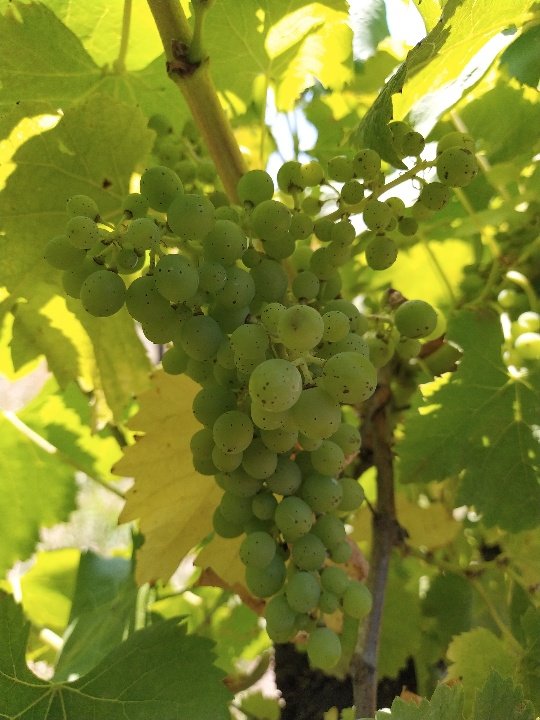
Berries visible: 104
Grape clusters: 1